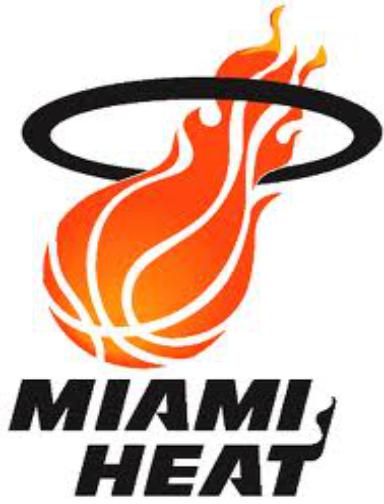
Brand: Heat-2
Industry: Clothes